Joe Gomez

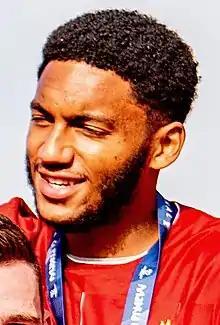
Gomez during the victory parade following Liverpool's win in the 2019 UEFA Champions League final

Joseph Dave Gomez (born 23 May 1997) is an English professional footballer who plays as a defender for club Liverpool and the England national team.